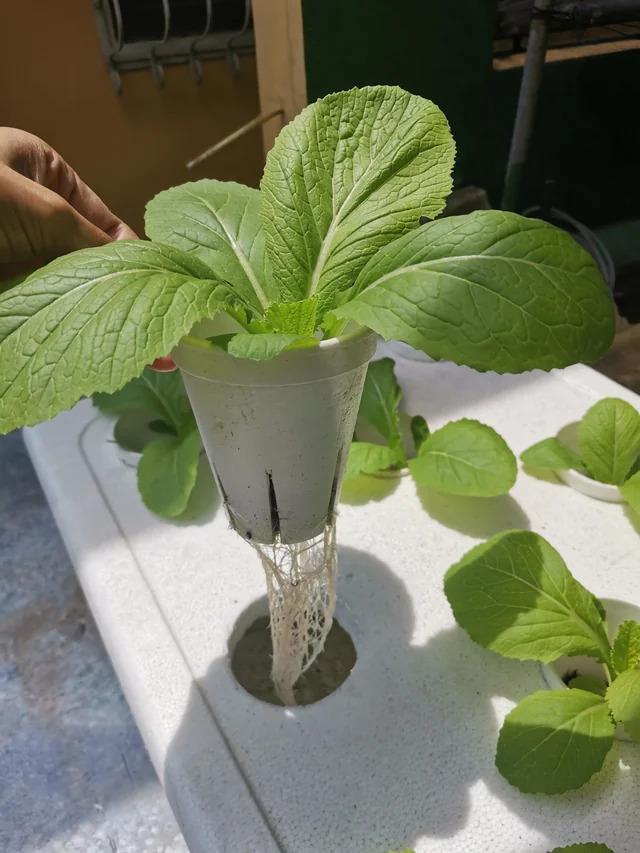
Chombo maalumu chenye umbo duara, kilichopandwa miche midogo iliyoota na kuchipua kwa rangi ya kijani kibichi. Ikiashiria kuwa ni chombo kinachotumika kwa ajili ya kilimo cha haidroponi kwa sayansi ya kutotumia udongo.